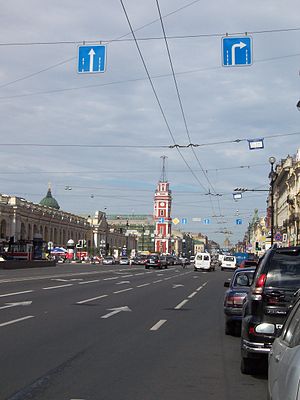
Nevskij Prospekt
Nevskij Prospekt i dag
Nevskij Prospekt er navnet på hovedgaden i St. Petersburg i Rusland. Den er 25 meter bred og fire kilometer lang og strækker sig fra admiralitetet til Alexander Nevsky Lavra. Gaden blev planlagt af Peter den Store som starten på en vej mellem Novgorod og Moskva.